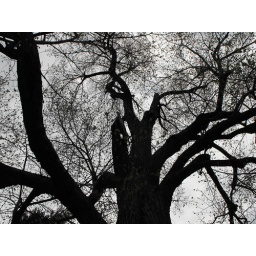
Tree silhouette against the gray sky at Highland Park. Rochester, NY (0019)